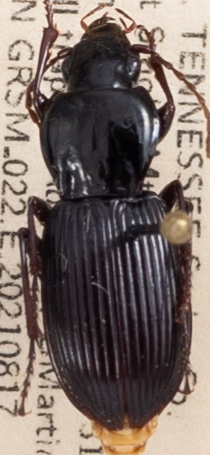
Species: Pterostichus tristis
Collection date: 2021-08-17
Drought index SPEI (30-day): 1.32
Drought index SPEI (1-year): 1.13
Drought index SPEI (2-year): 2.09